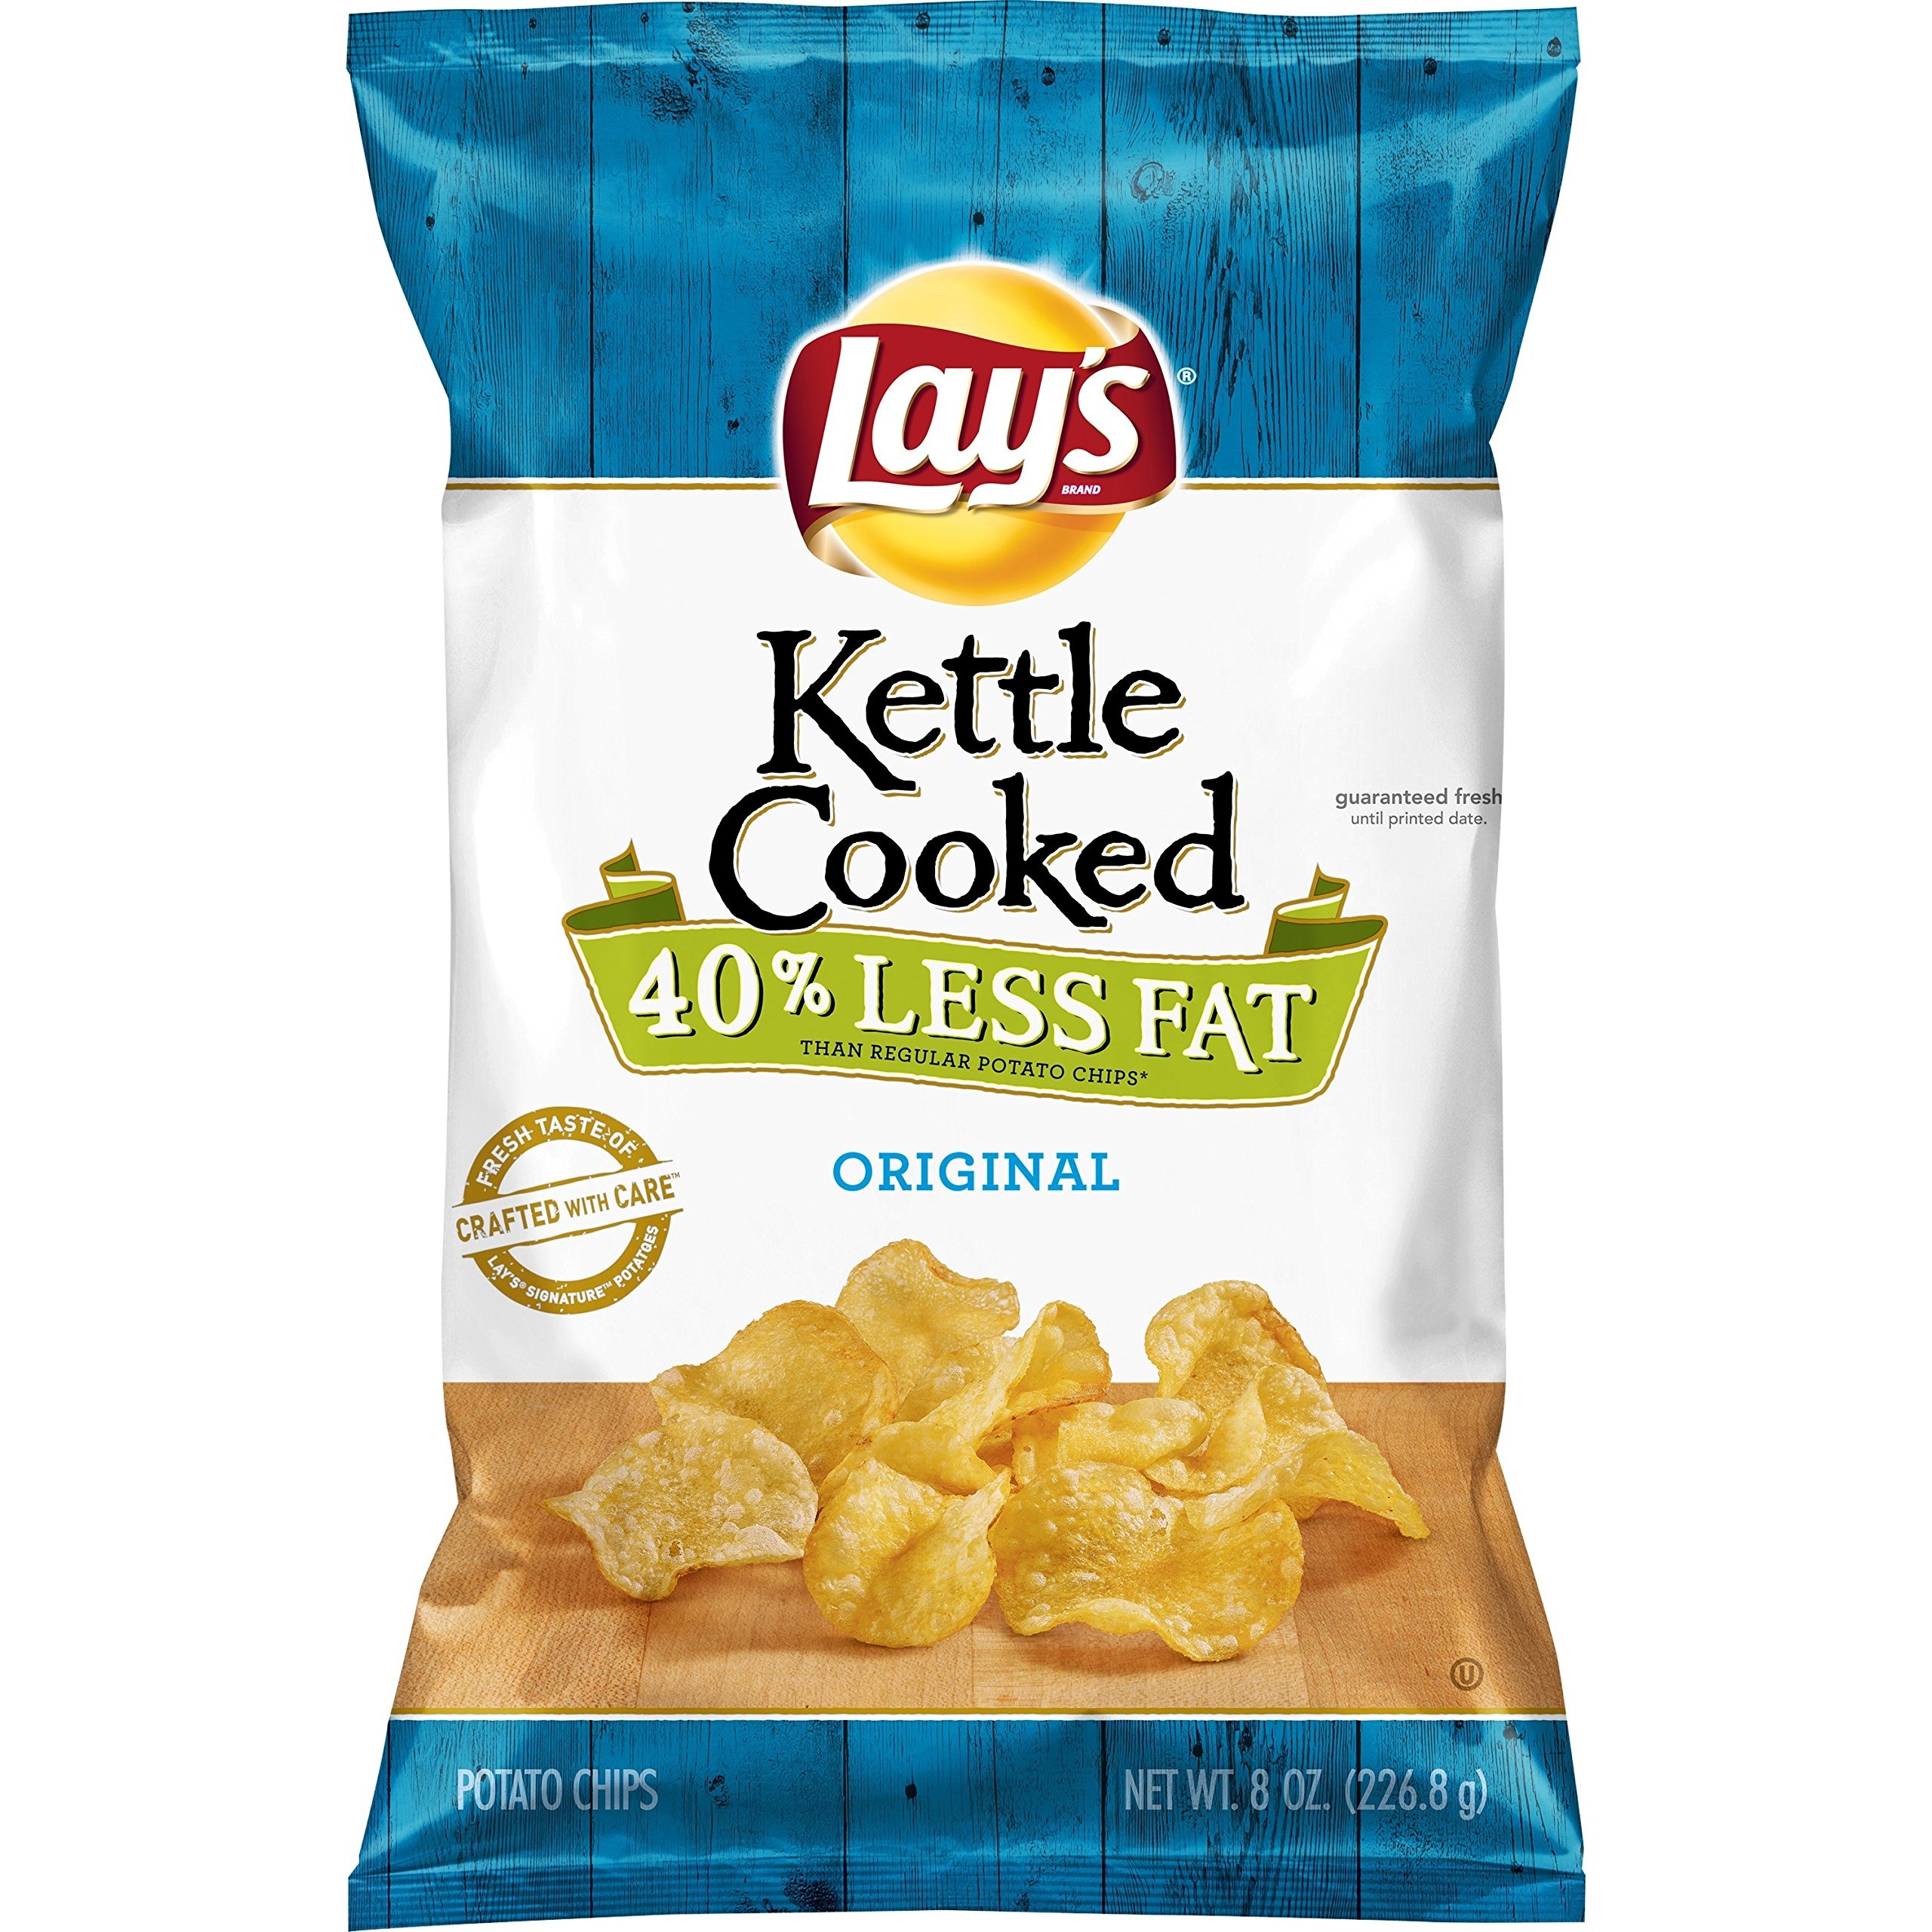
Item Name: Lay's Kettle Cooked 40% Less Fat Original Potato Chips, 8 Ounce
Value: 8.0
Unit: ounce

Price: 7.745